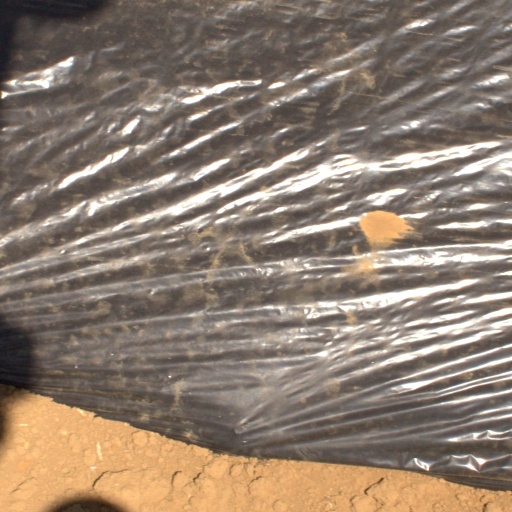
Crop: Jerusalem artichoke